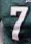
Number: 7